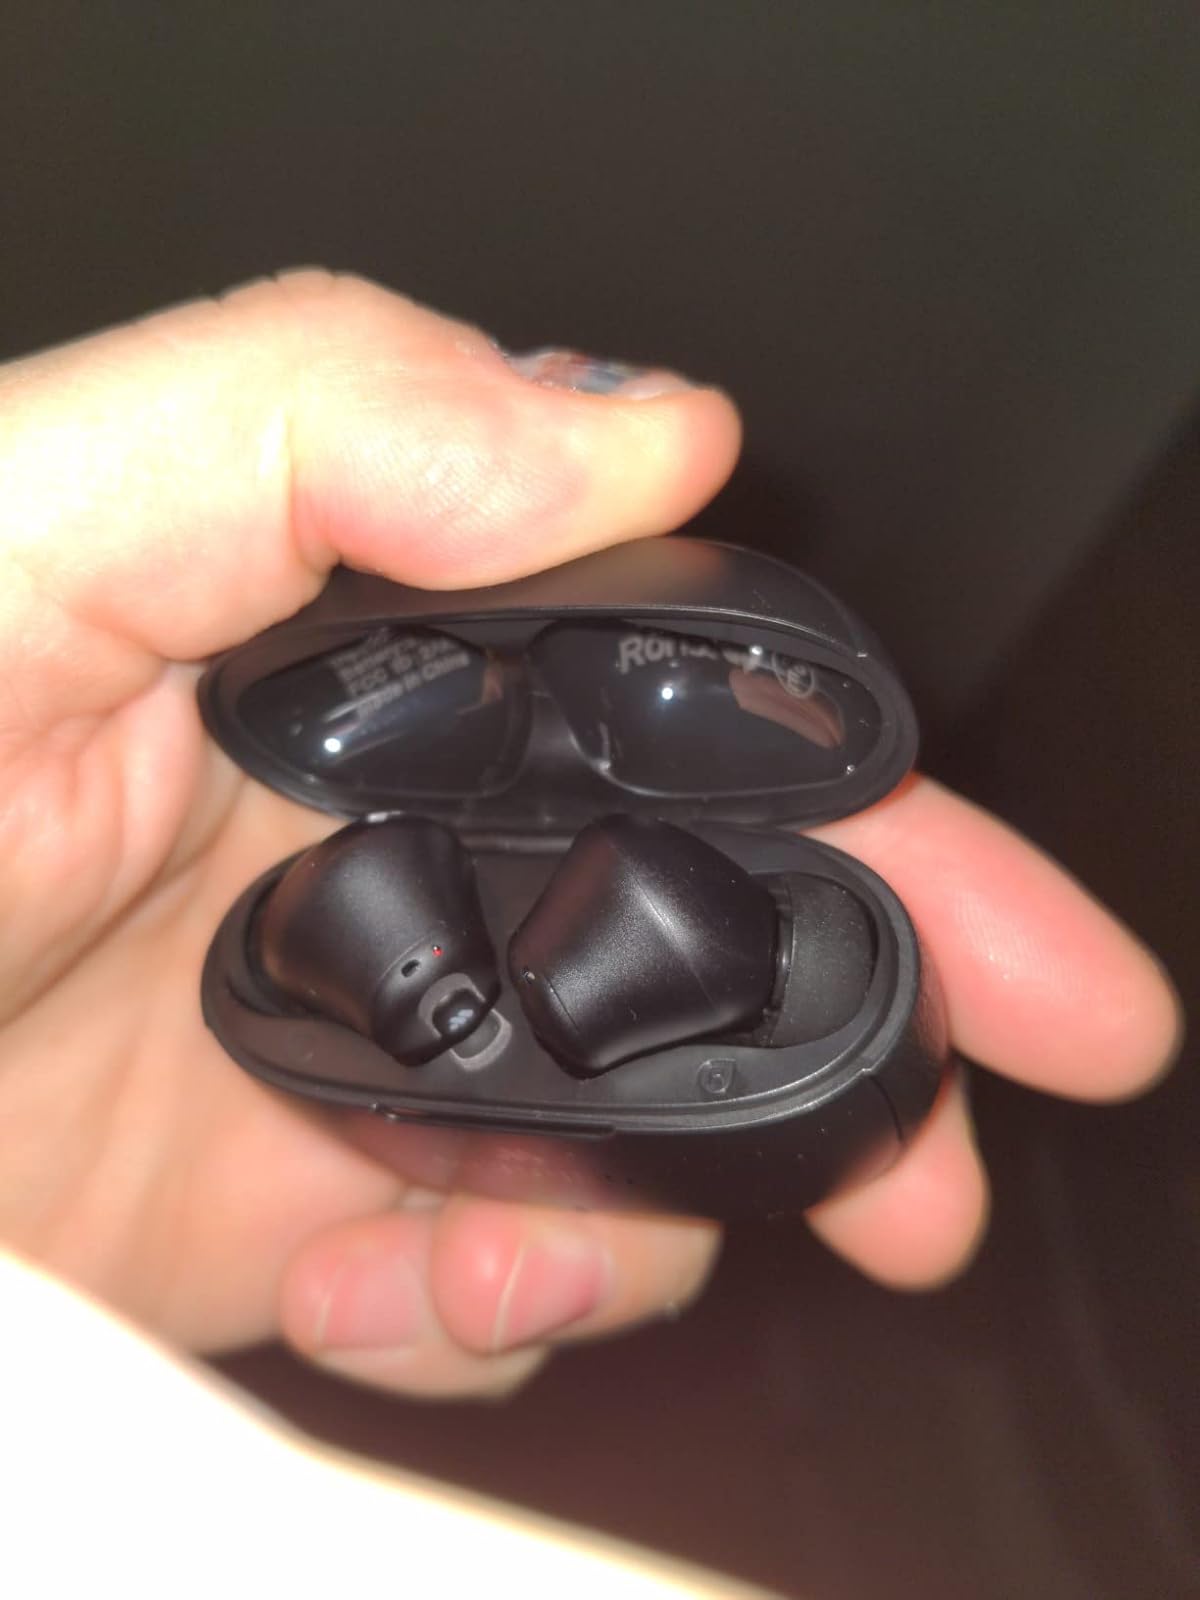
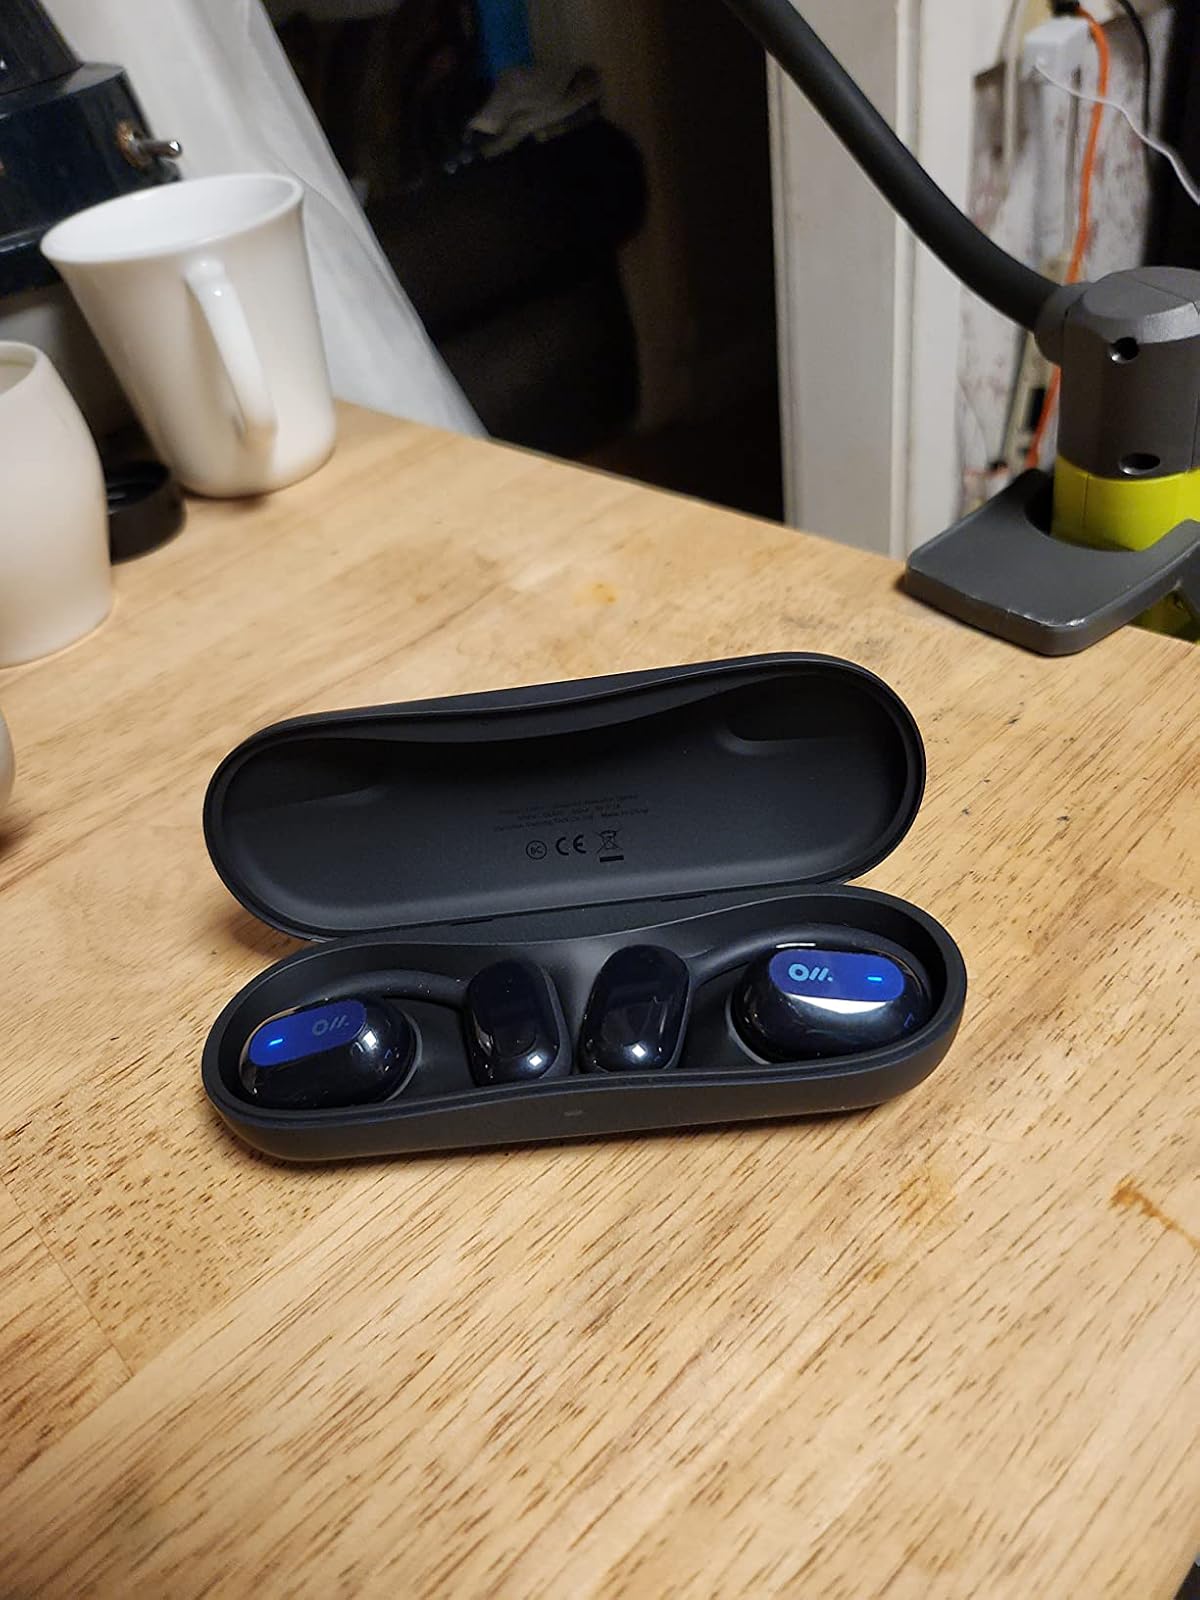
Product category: earbuds
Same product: no